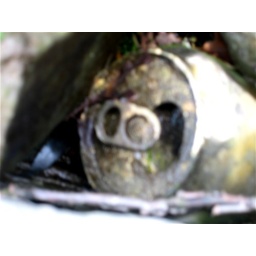
A rusty can in between the rocks